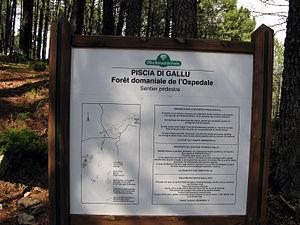
La cascade de Piscia di Gallo est située aux confins du Freto et de l'Alta Rocca, au fond de la vallée de l'Oso, sur la commune de San-Gavino-di-Carbini, en Corse.